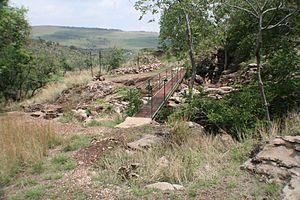
La grotte de Gladysvale est une grotte fossilifère et à gisement archéologique située dans la province du Gauteng en Afrique du Sud.